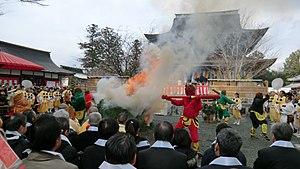
Setsubun est une fête nationale japonaise non chômée qui célèbre l'arrivée du printemps selon l'ancien calendrier lunaire. De nos jours, elle est célébrée le 3 février de chaque année. Elle est aussi appelée la « fête du lancer de haricots ».